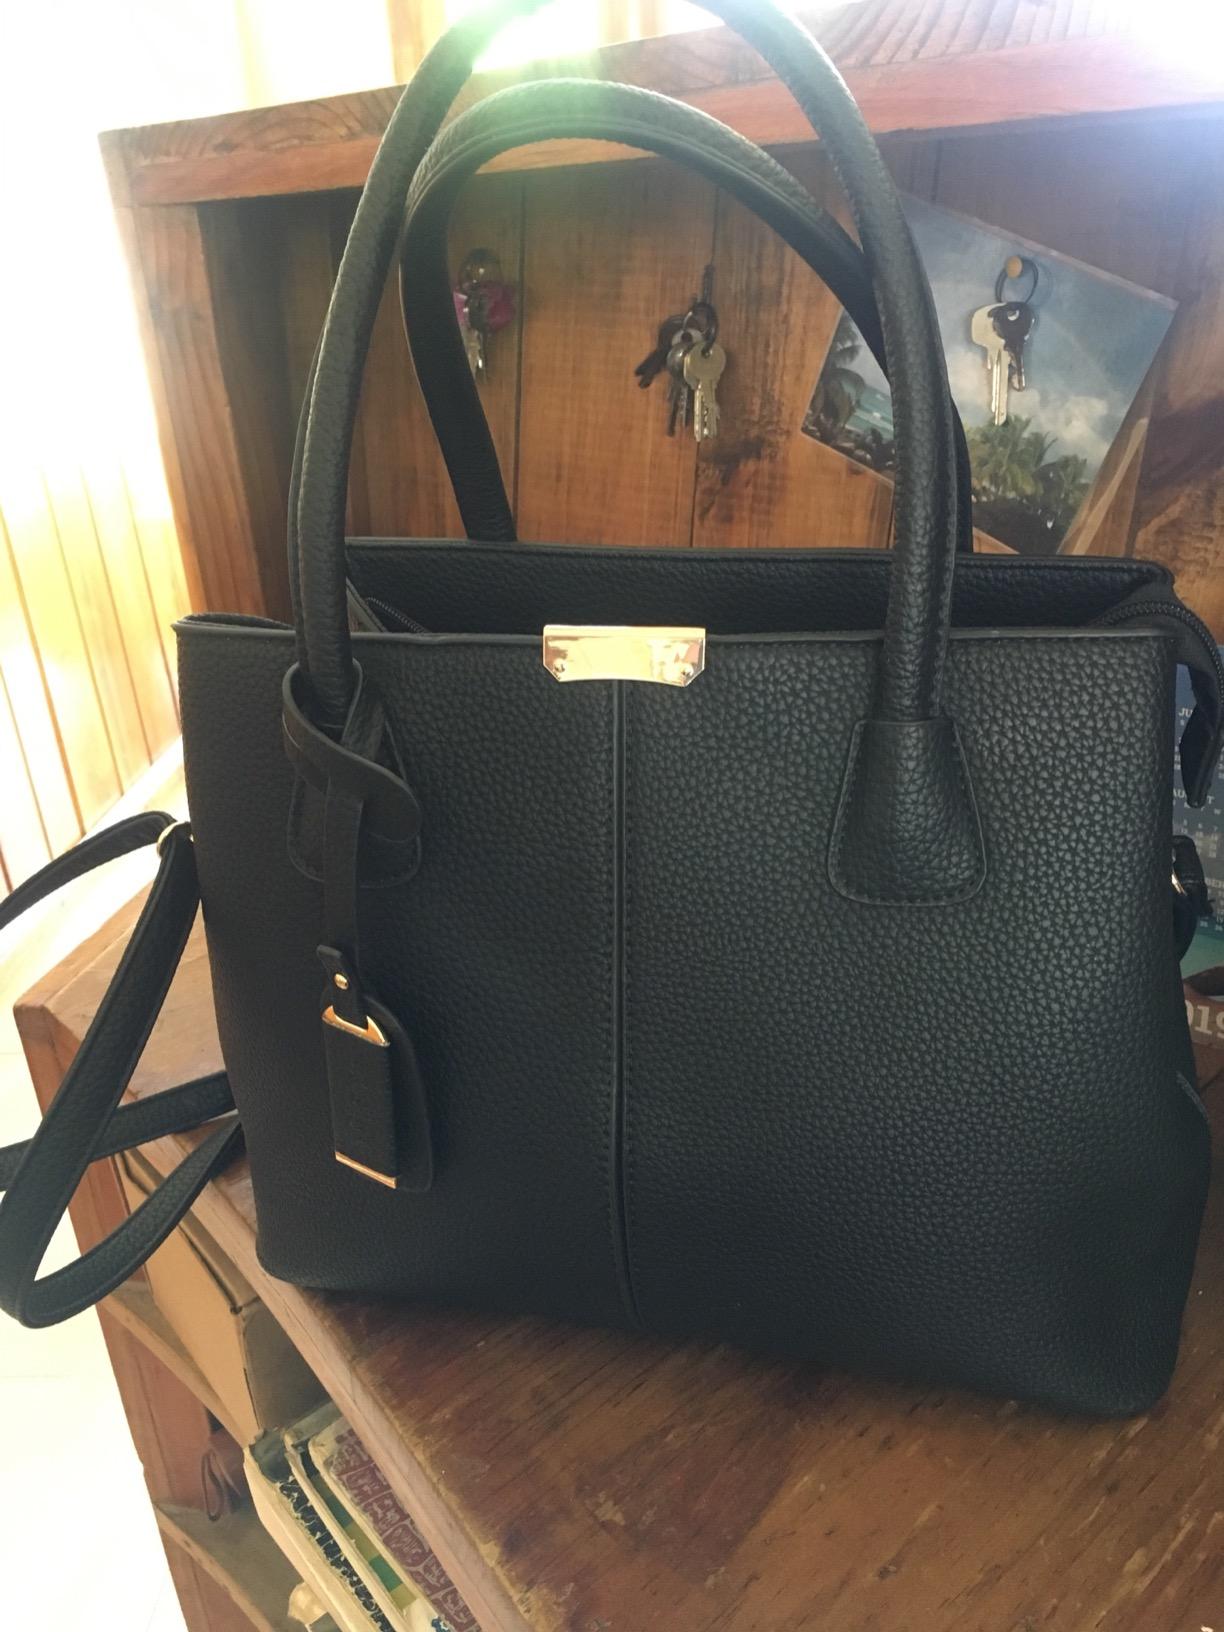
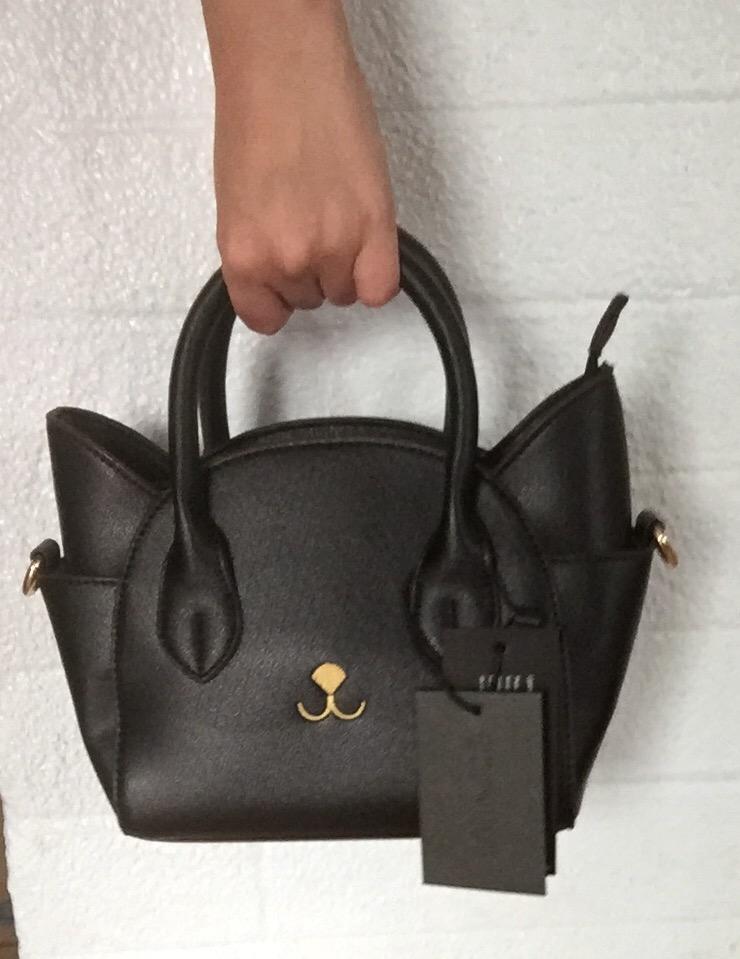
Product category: accessories_handbag
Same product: no